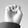
ASL letter: E